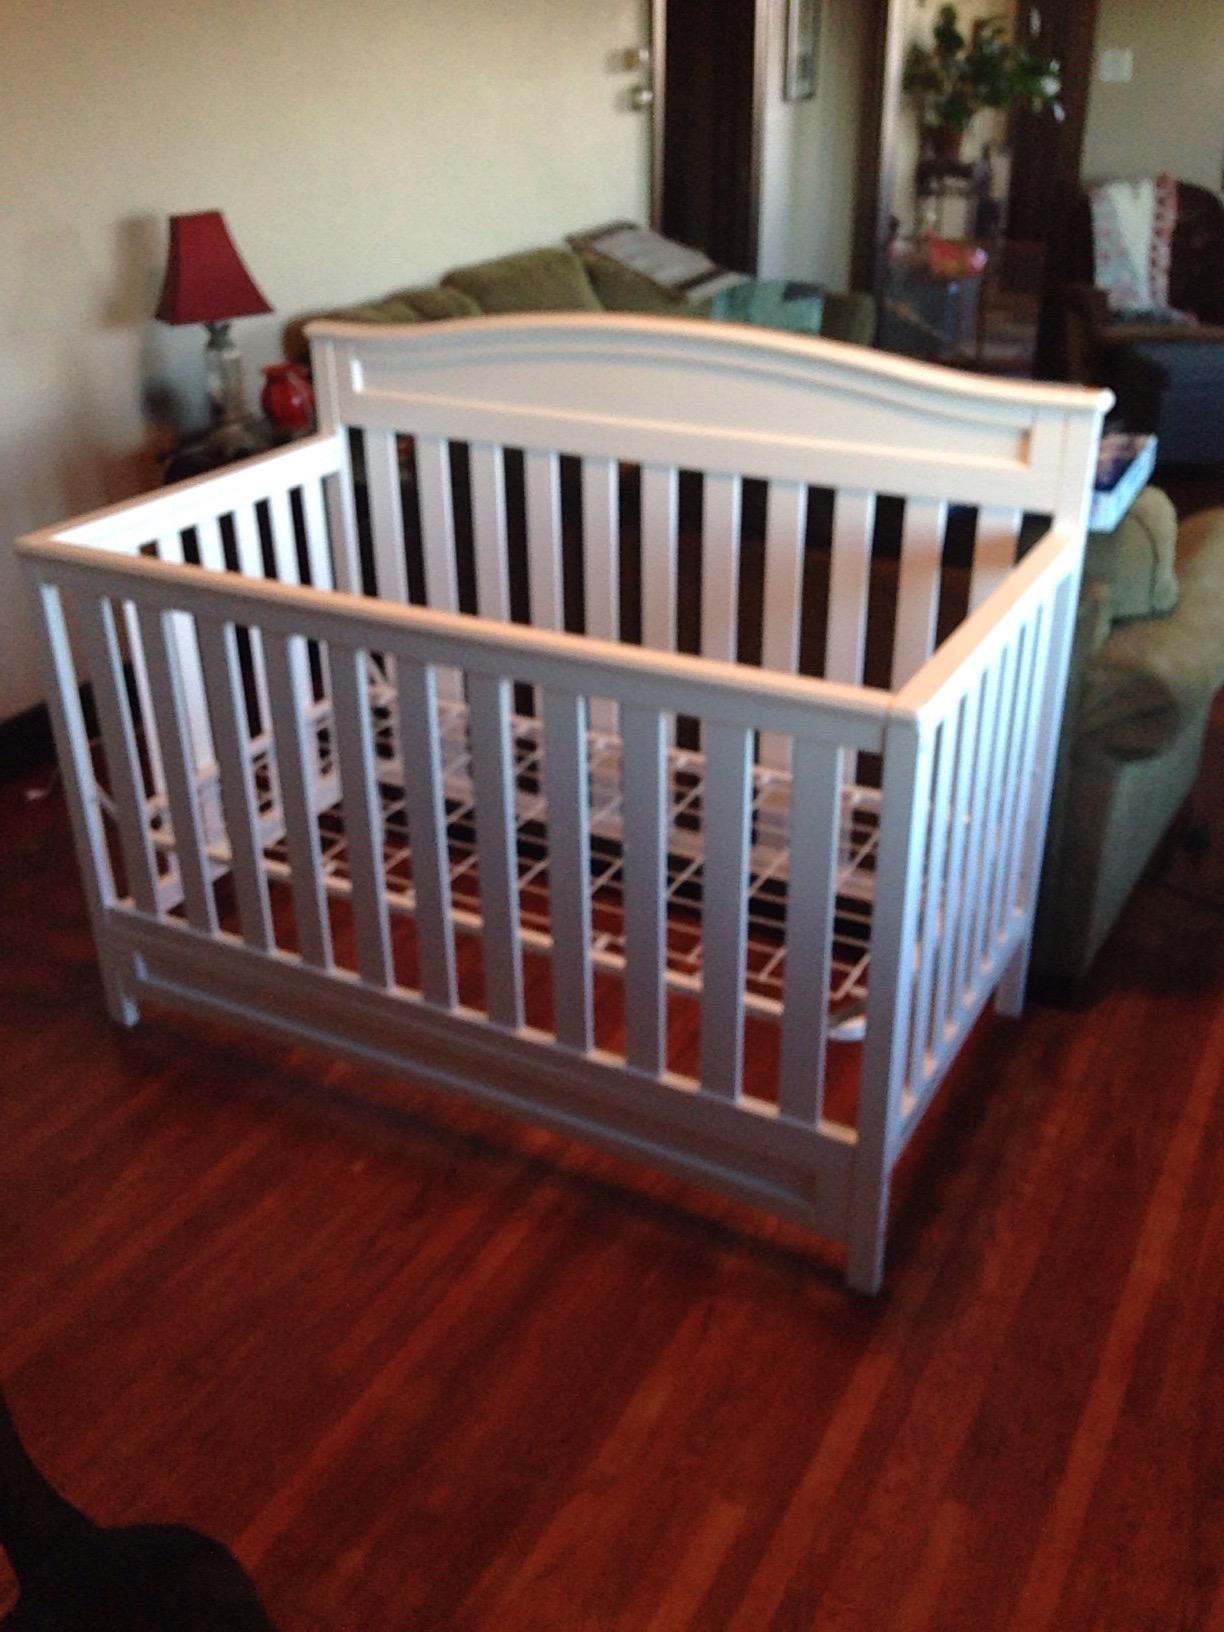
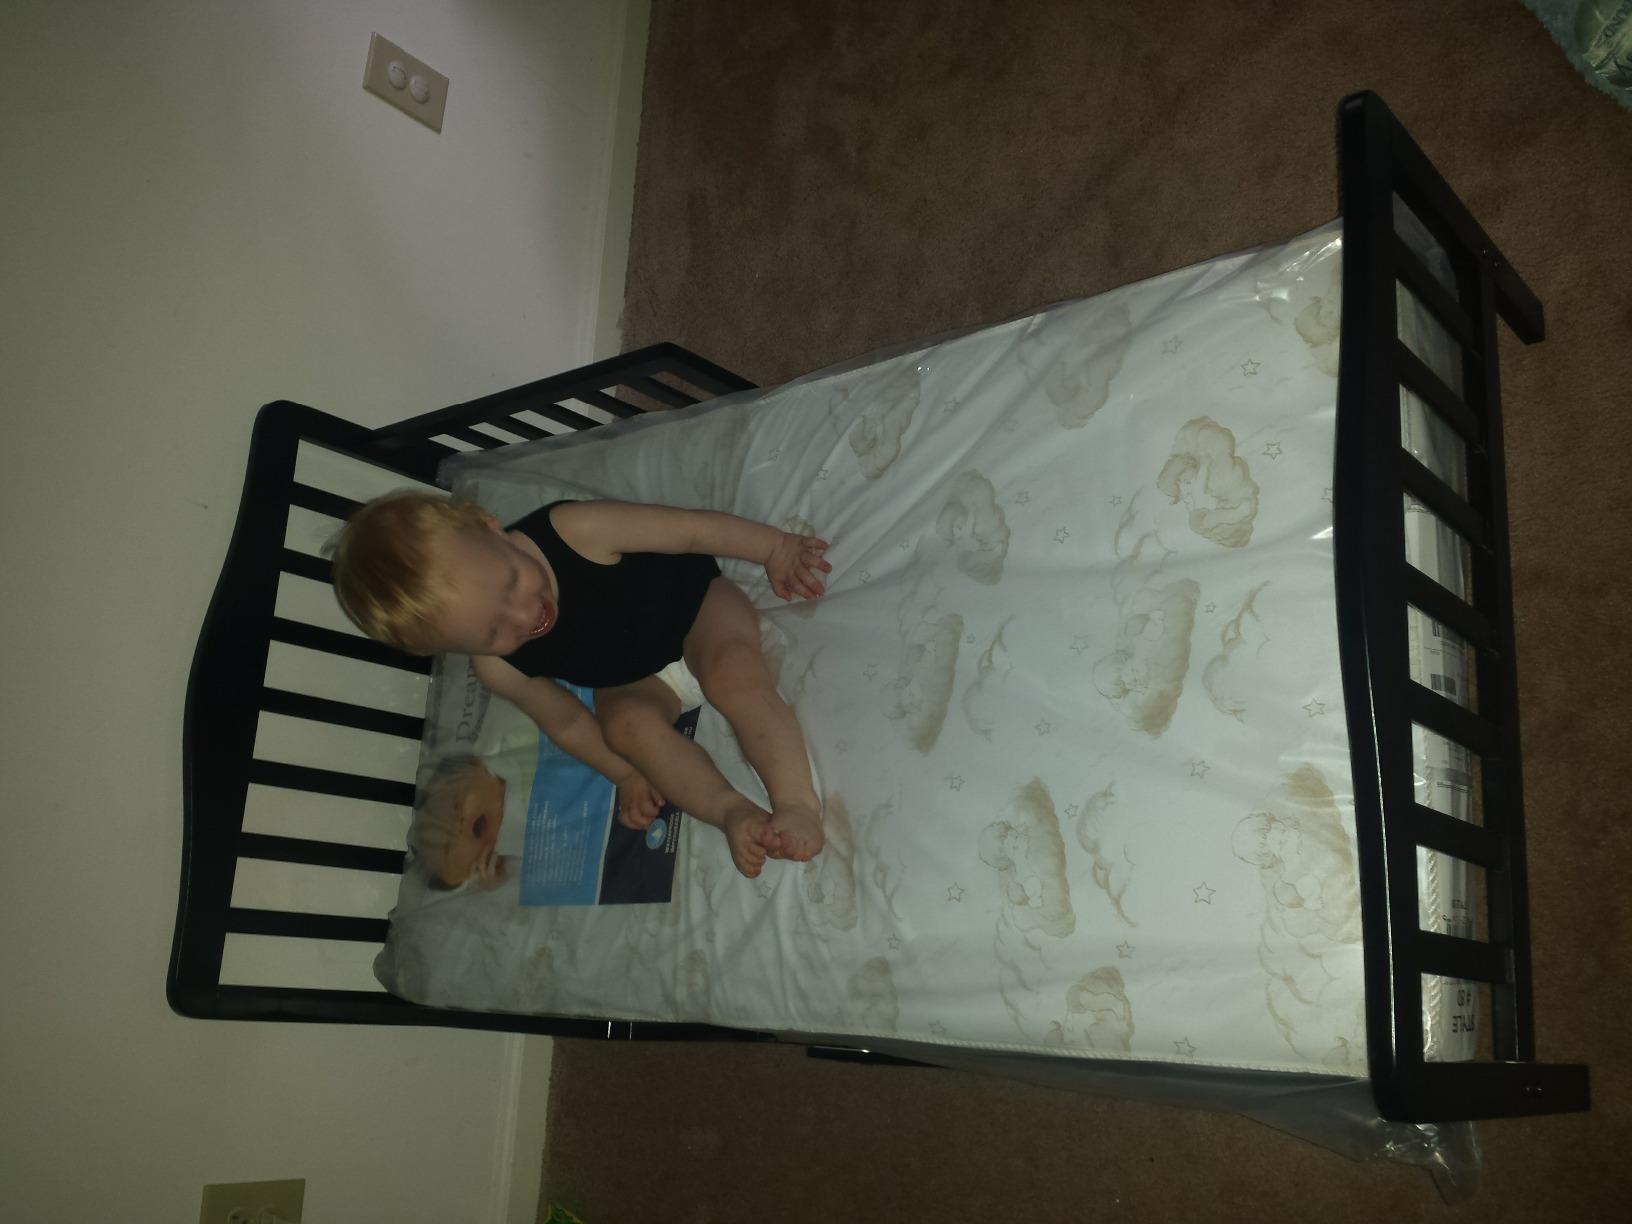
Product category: products_crib
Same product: no